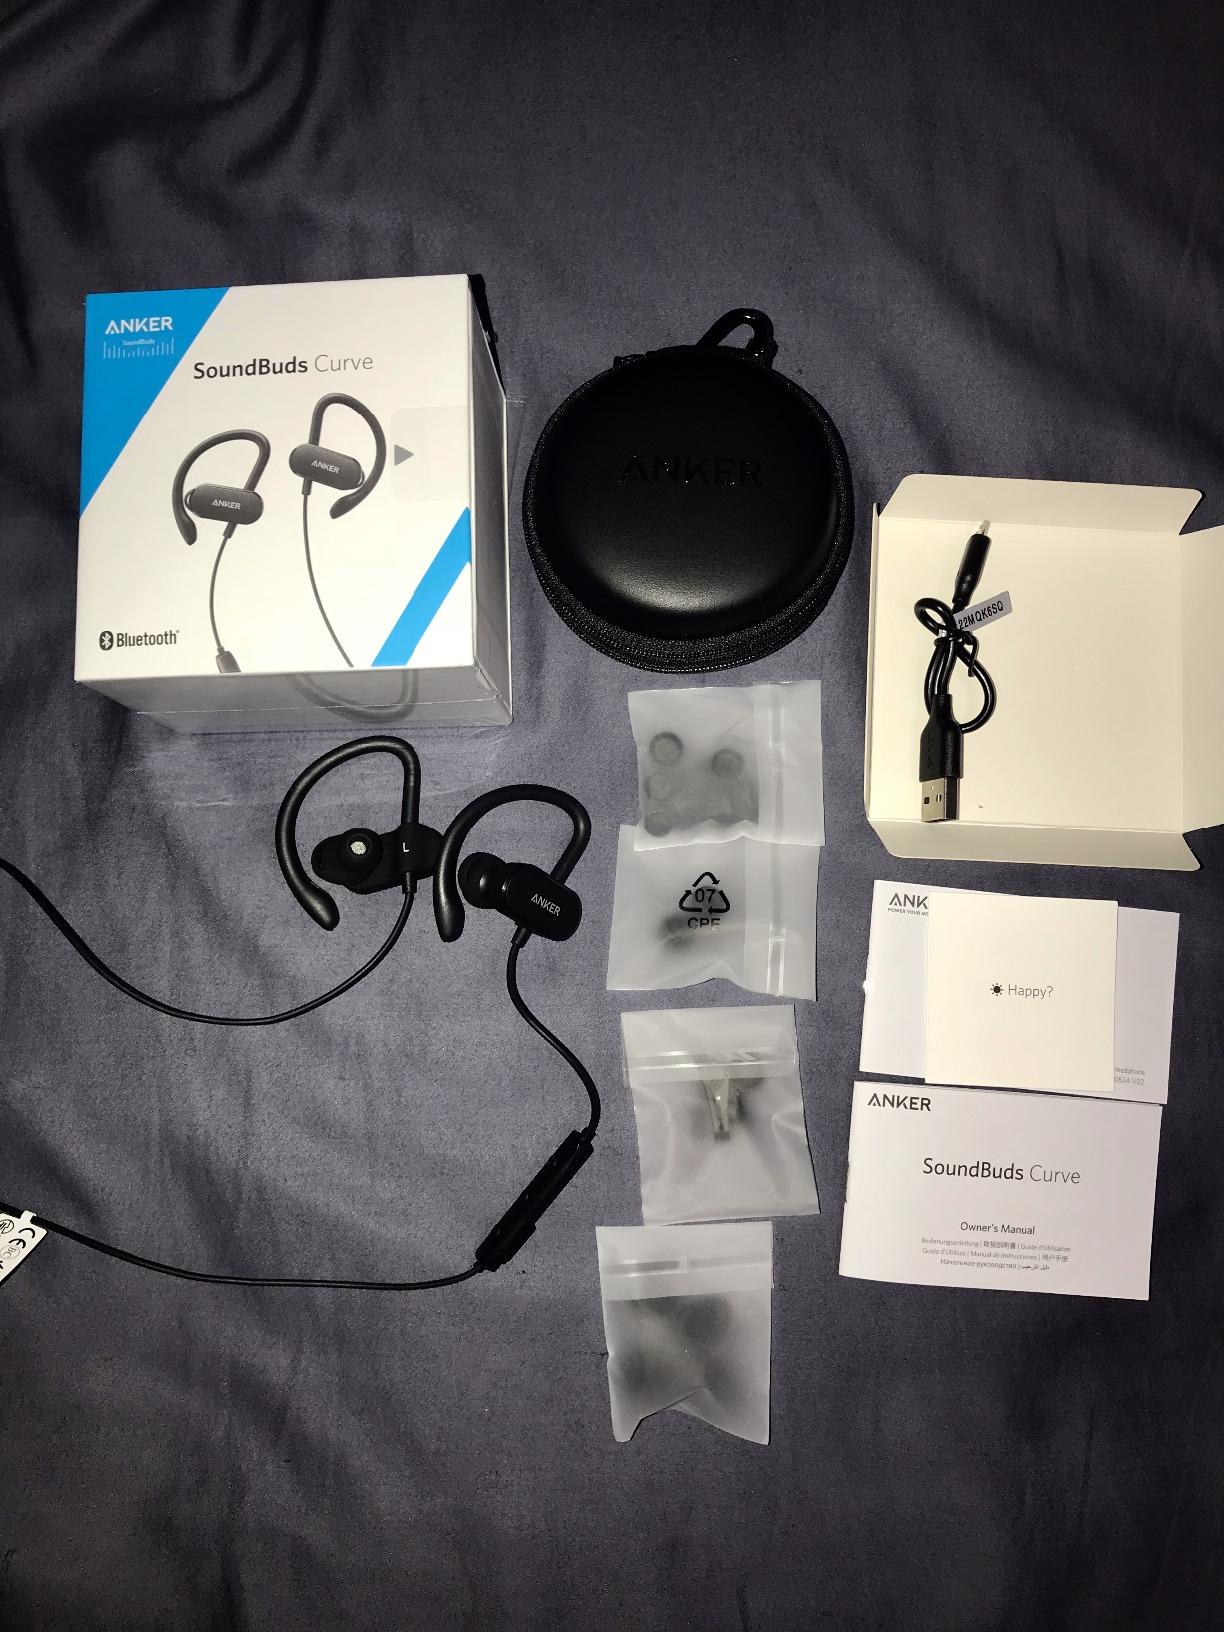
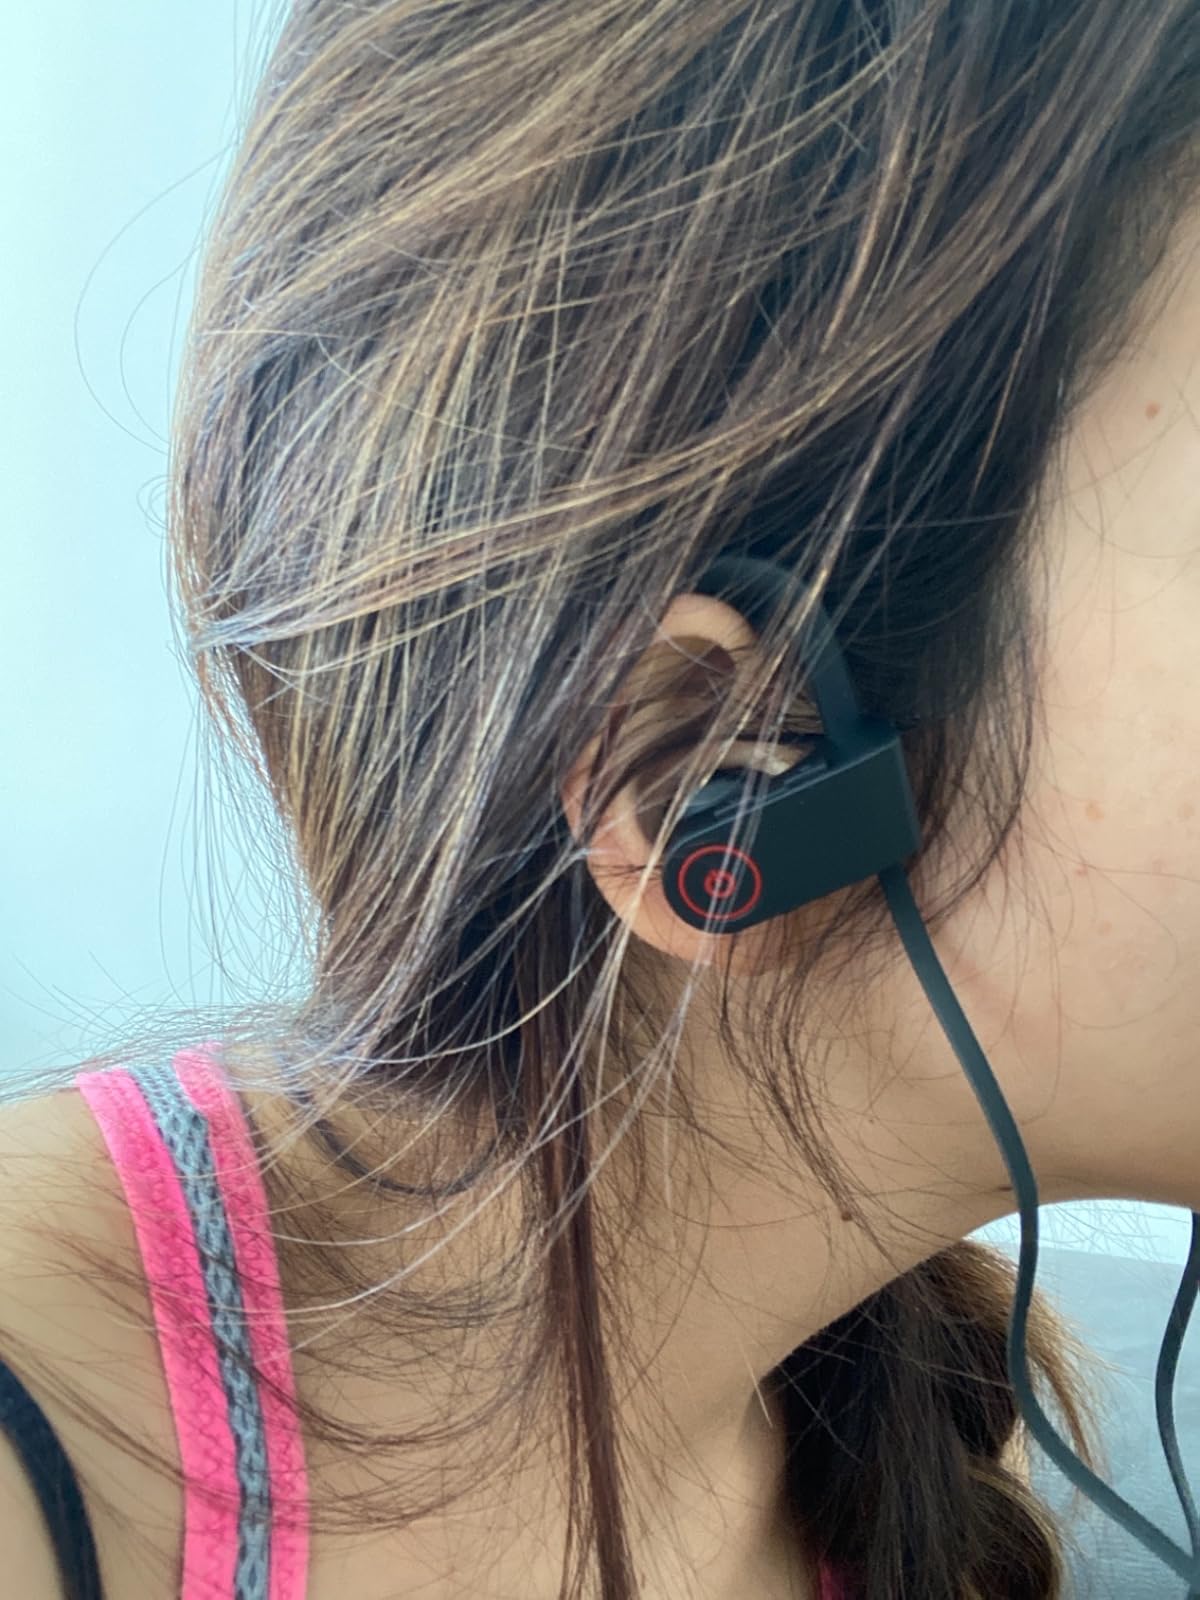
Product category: headphones
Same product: no